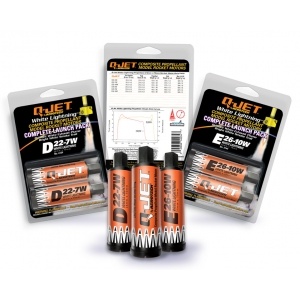
D22-7W Q-JET 2 PK
D22-7W Q-Jet™ 2-pack 24mm model rocket motors. Includes initiators and wadding. The Q-Jets are the world's most advanced 24mm model rocket motors. They utilize a patent pending high-strength polymer case and bulkhead, ceramic nozzle and RCSs exclusive White Lightning™ aerospace- grade composite propellant formulation, which produces over double the specific impulse (or "Isp", a propellant efficiency rating) of conventional black powder propellant. They are not susceptible to thermal cycling like black powder motors. Q-Jets generate a highly-visible exhaust plume and delay smoke trail. All Q-Jets ship with a FirstFire Micro™ 2-lead initiator, which can be used with any launch controller. All Q-Jet motors are U.S. mailable with no hazmat fee! Specifications: Motor Diameter: 0.938" (24mm) Casing Length: 2.75" (70mm) Total Impulse: 19.3 N-sec Burn Time: 0.90 seconds Average Thrust: 22 newtons Delay Time: 7 seconds Propellant Weight: 12.0 grams Motor Weight: 37.5 grams Maximum Liftoff Weight: 340 grams
Brand: AEROTECH
Category: Arts & Entertainment > Hobbies & Creative Arts > Model Making > Model Rocketry > High-Power Rockets